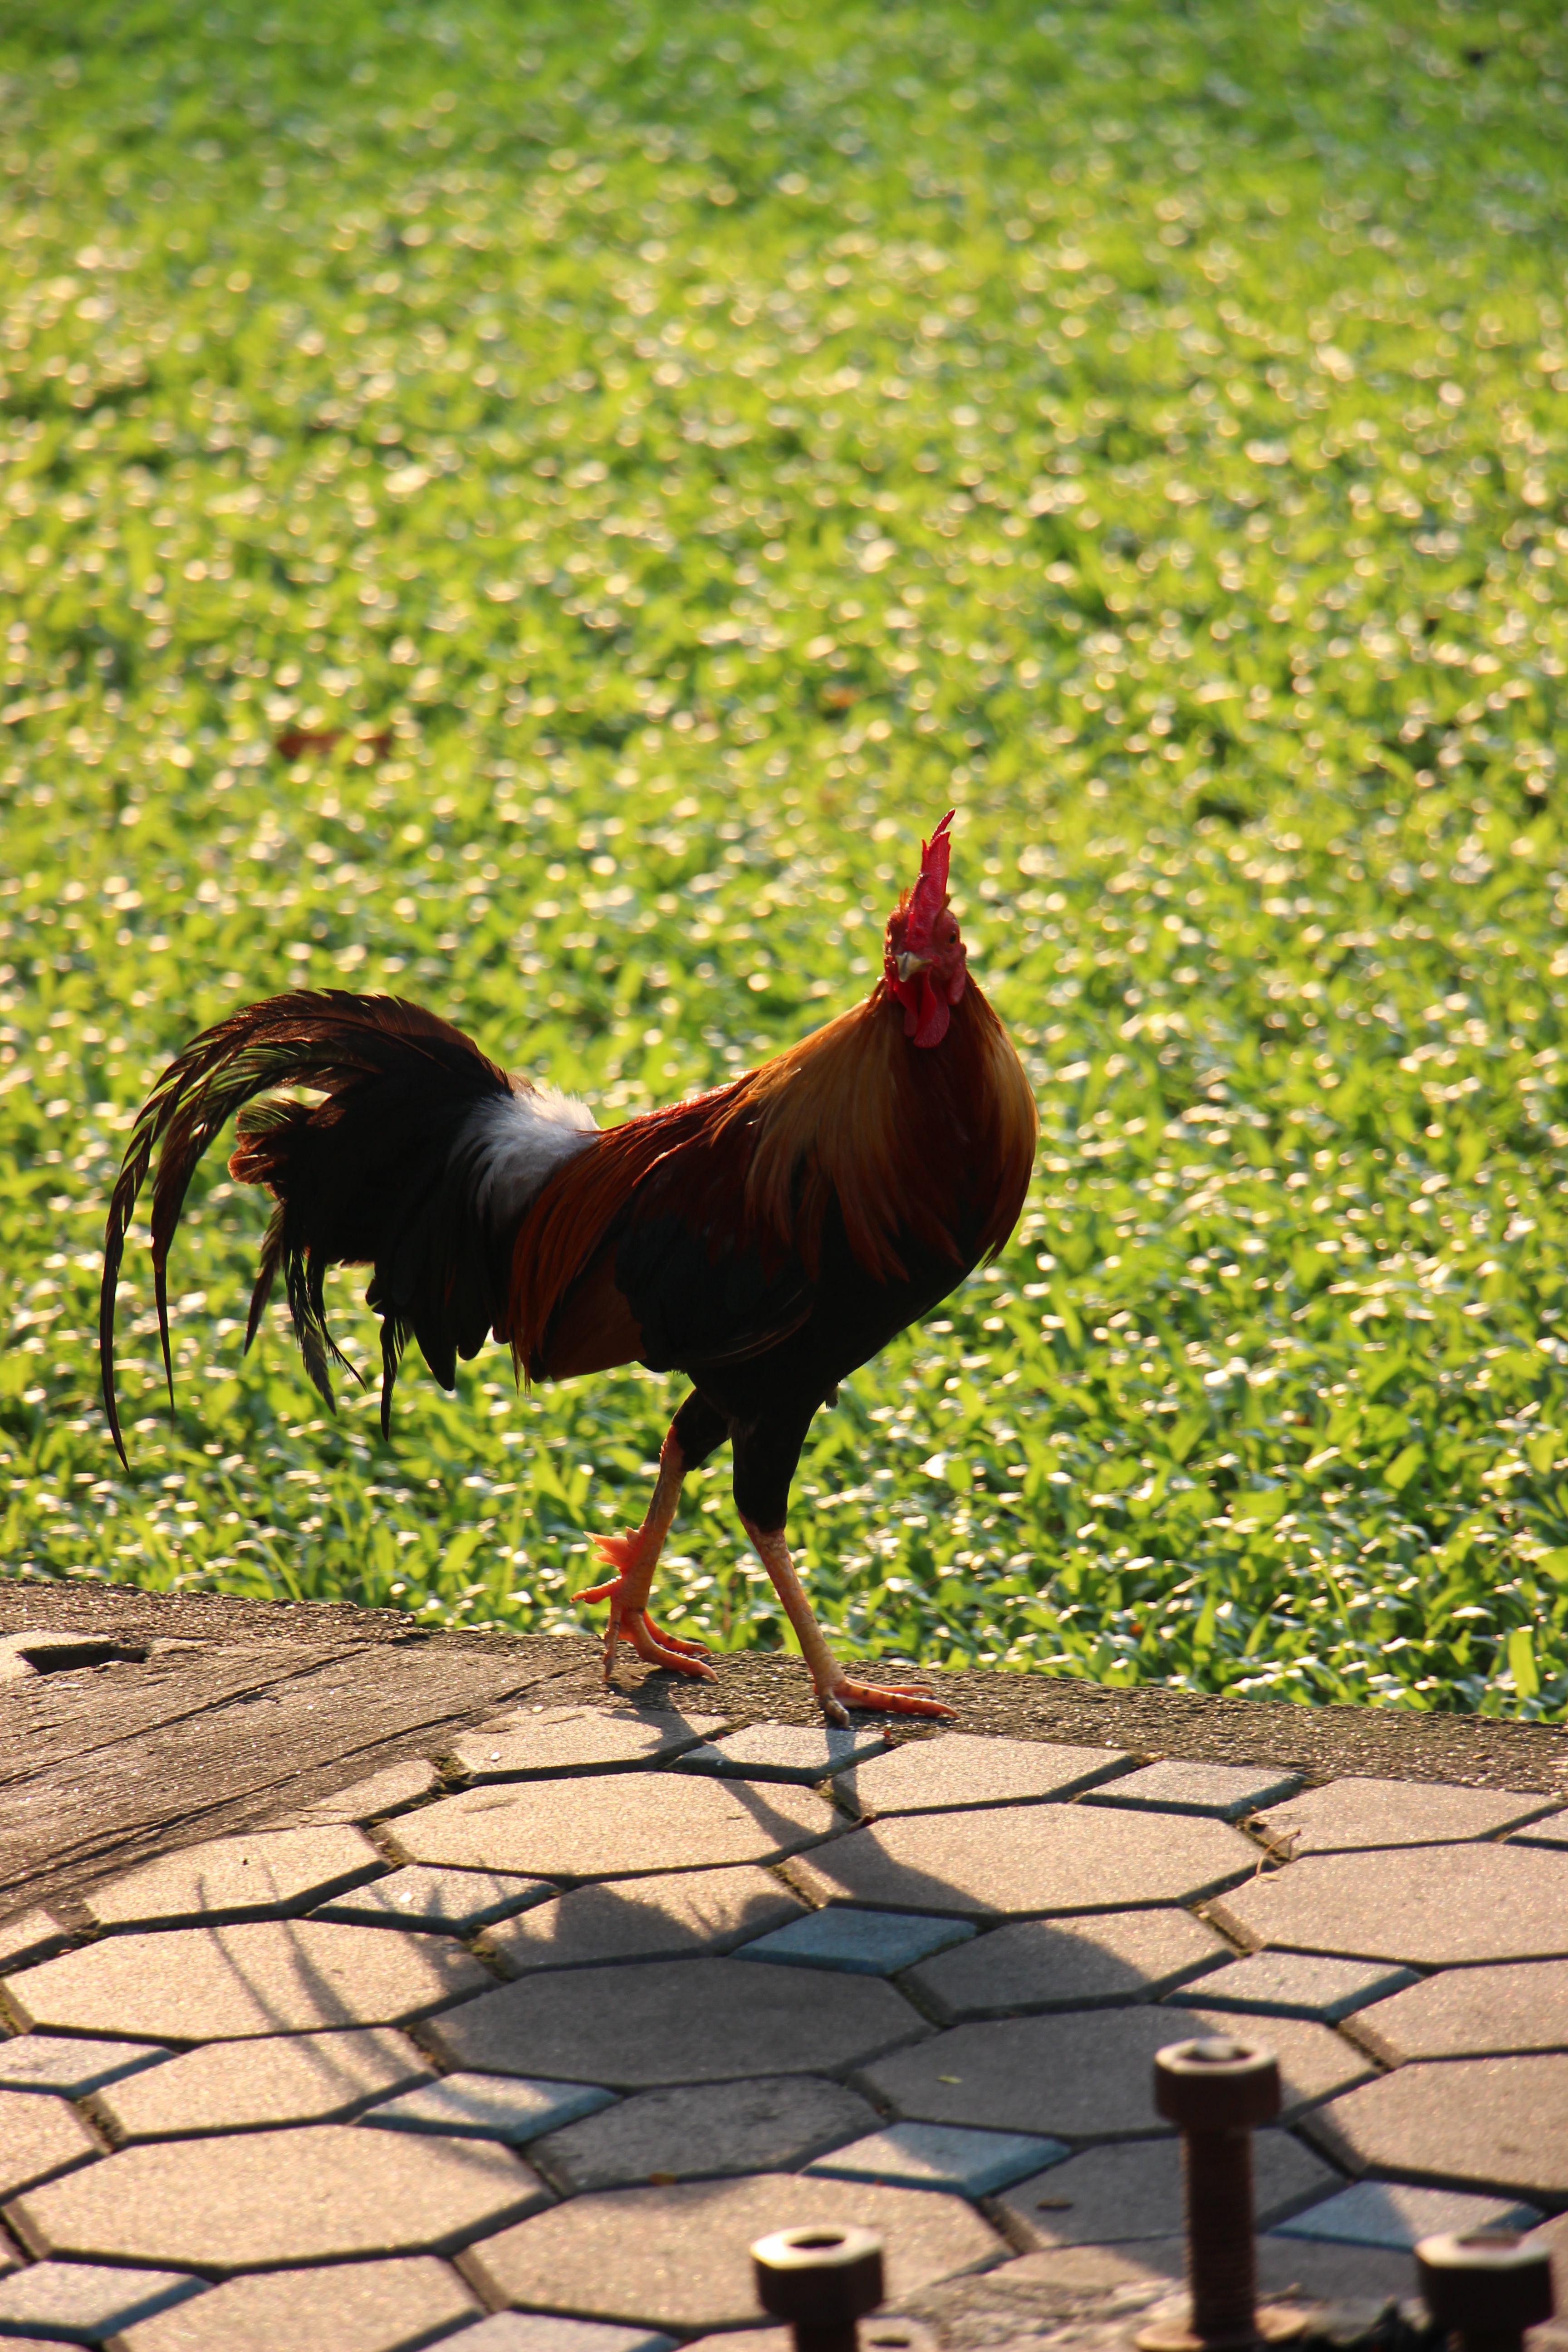
grass, bird, chicken, fowl, fauna, rooster, birds, galliformes, vertebrate, phasianidae, the animals in the country